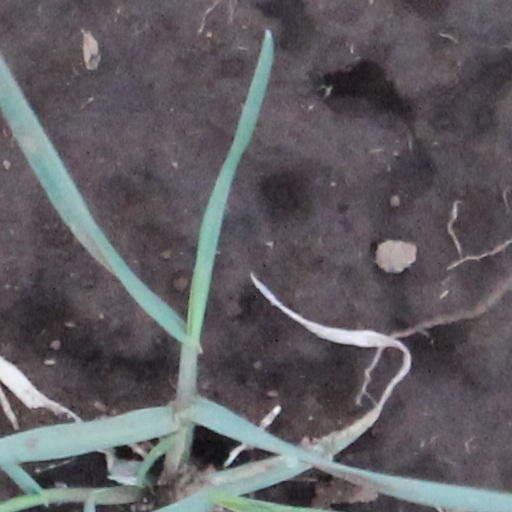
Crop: wheat